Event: Nepal Earthquake
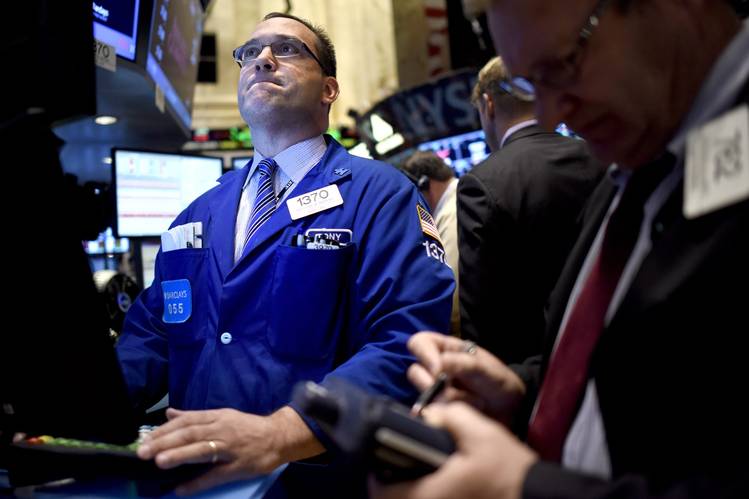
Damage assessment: no_damage